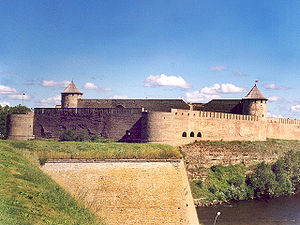
Ivangorod
Ivangorod er en by i Leningrad oblast i Rusland med 10.453 indbyggere. Byen ligger på højre bred af floden Narva, ved grænsen mellem Rusland og Estland 159 km vest for Sankt Petersborg. På den modsatte flodbred ligger den estiske by Narva.